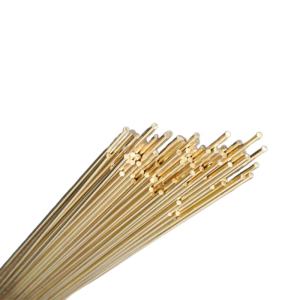
Label: trash